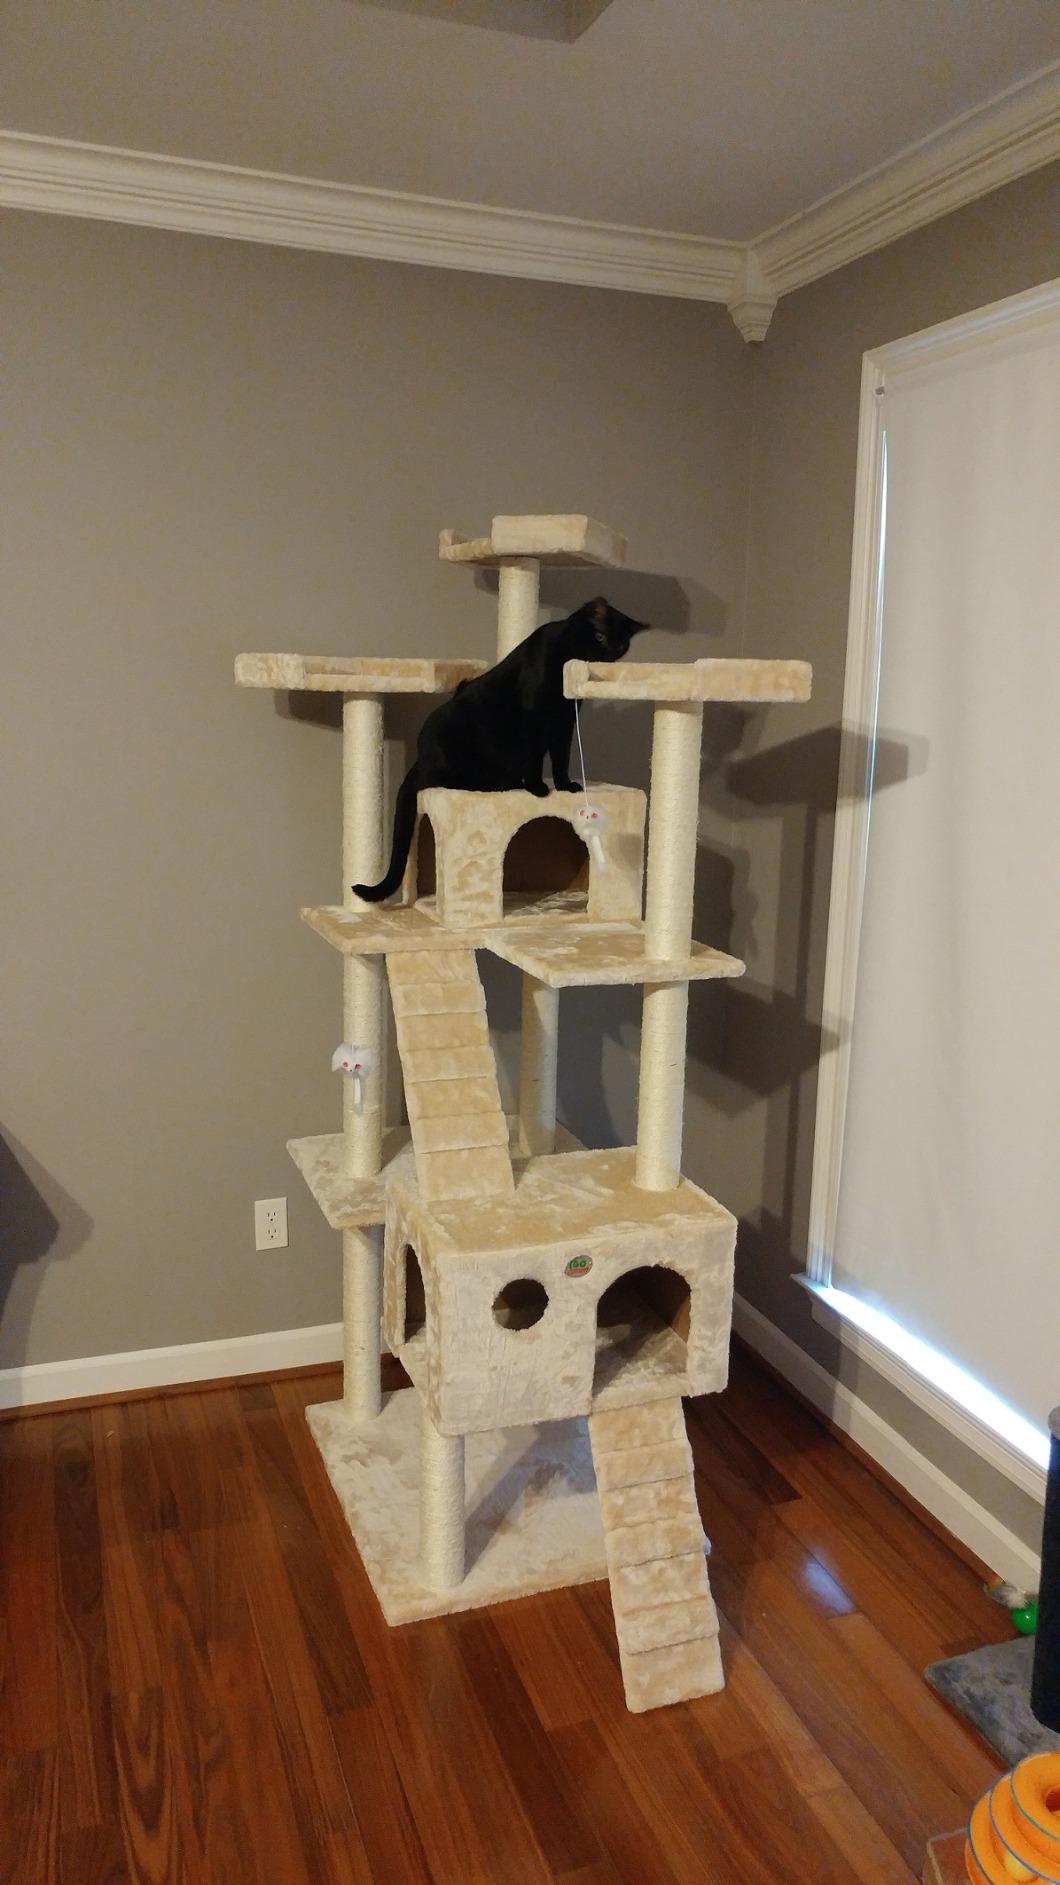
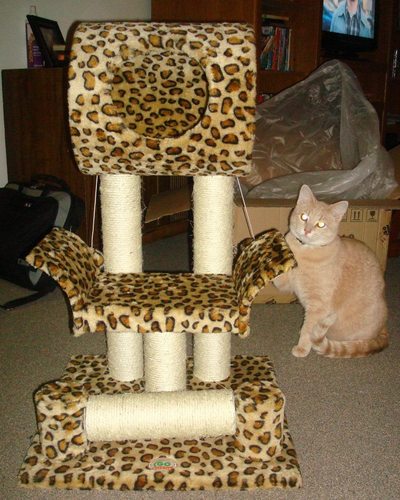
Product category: items_cat tree
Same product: no